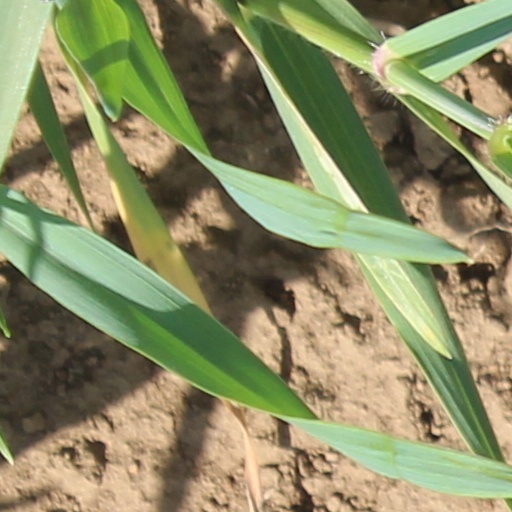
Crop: wheat